Late Pyar Hnaung Kyo

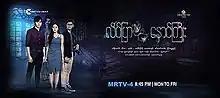
Poster

Late Pyar Hnaung Kyo is a Burmese horror drama television series. It was banned from watching series under the age of 13. It aired on MRTV-4, from November 21, 2019, to January 2, 2020, on Mondays to Fridays at 20:45 for 30 episodes.